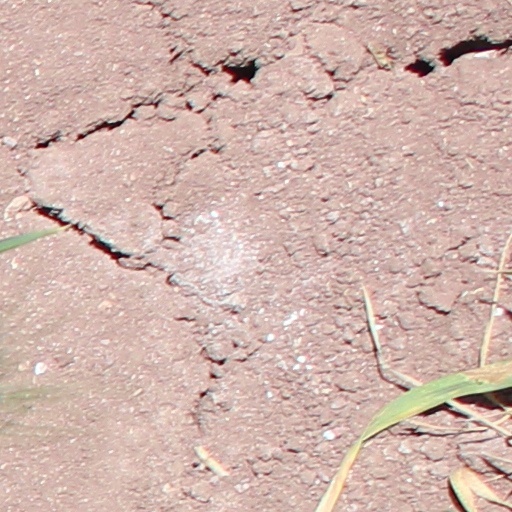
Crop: wheat